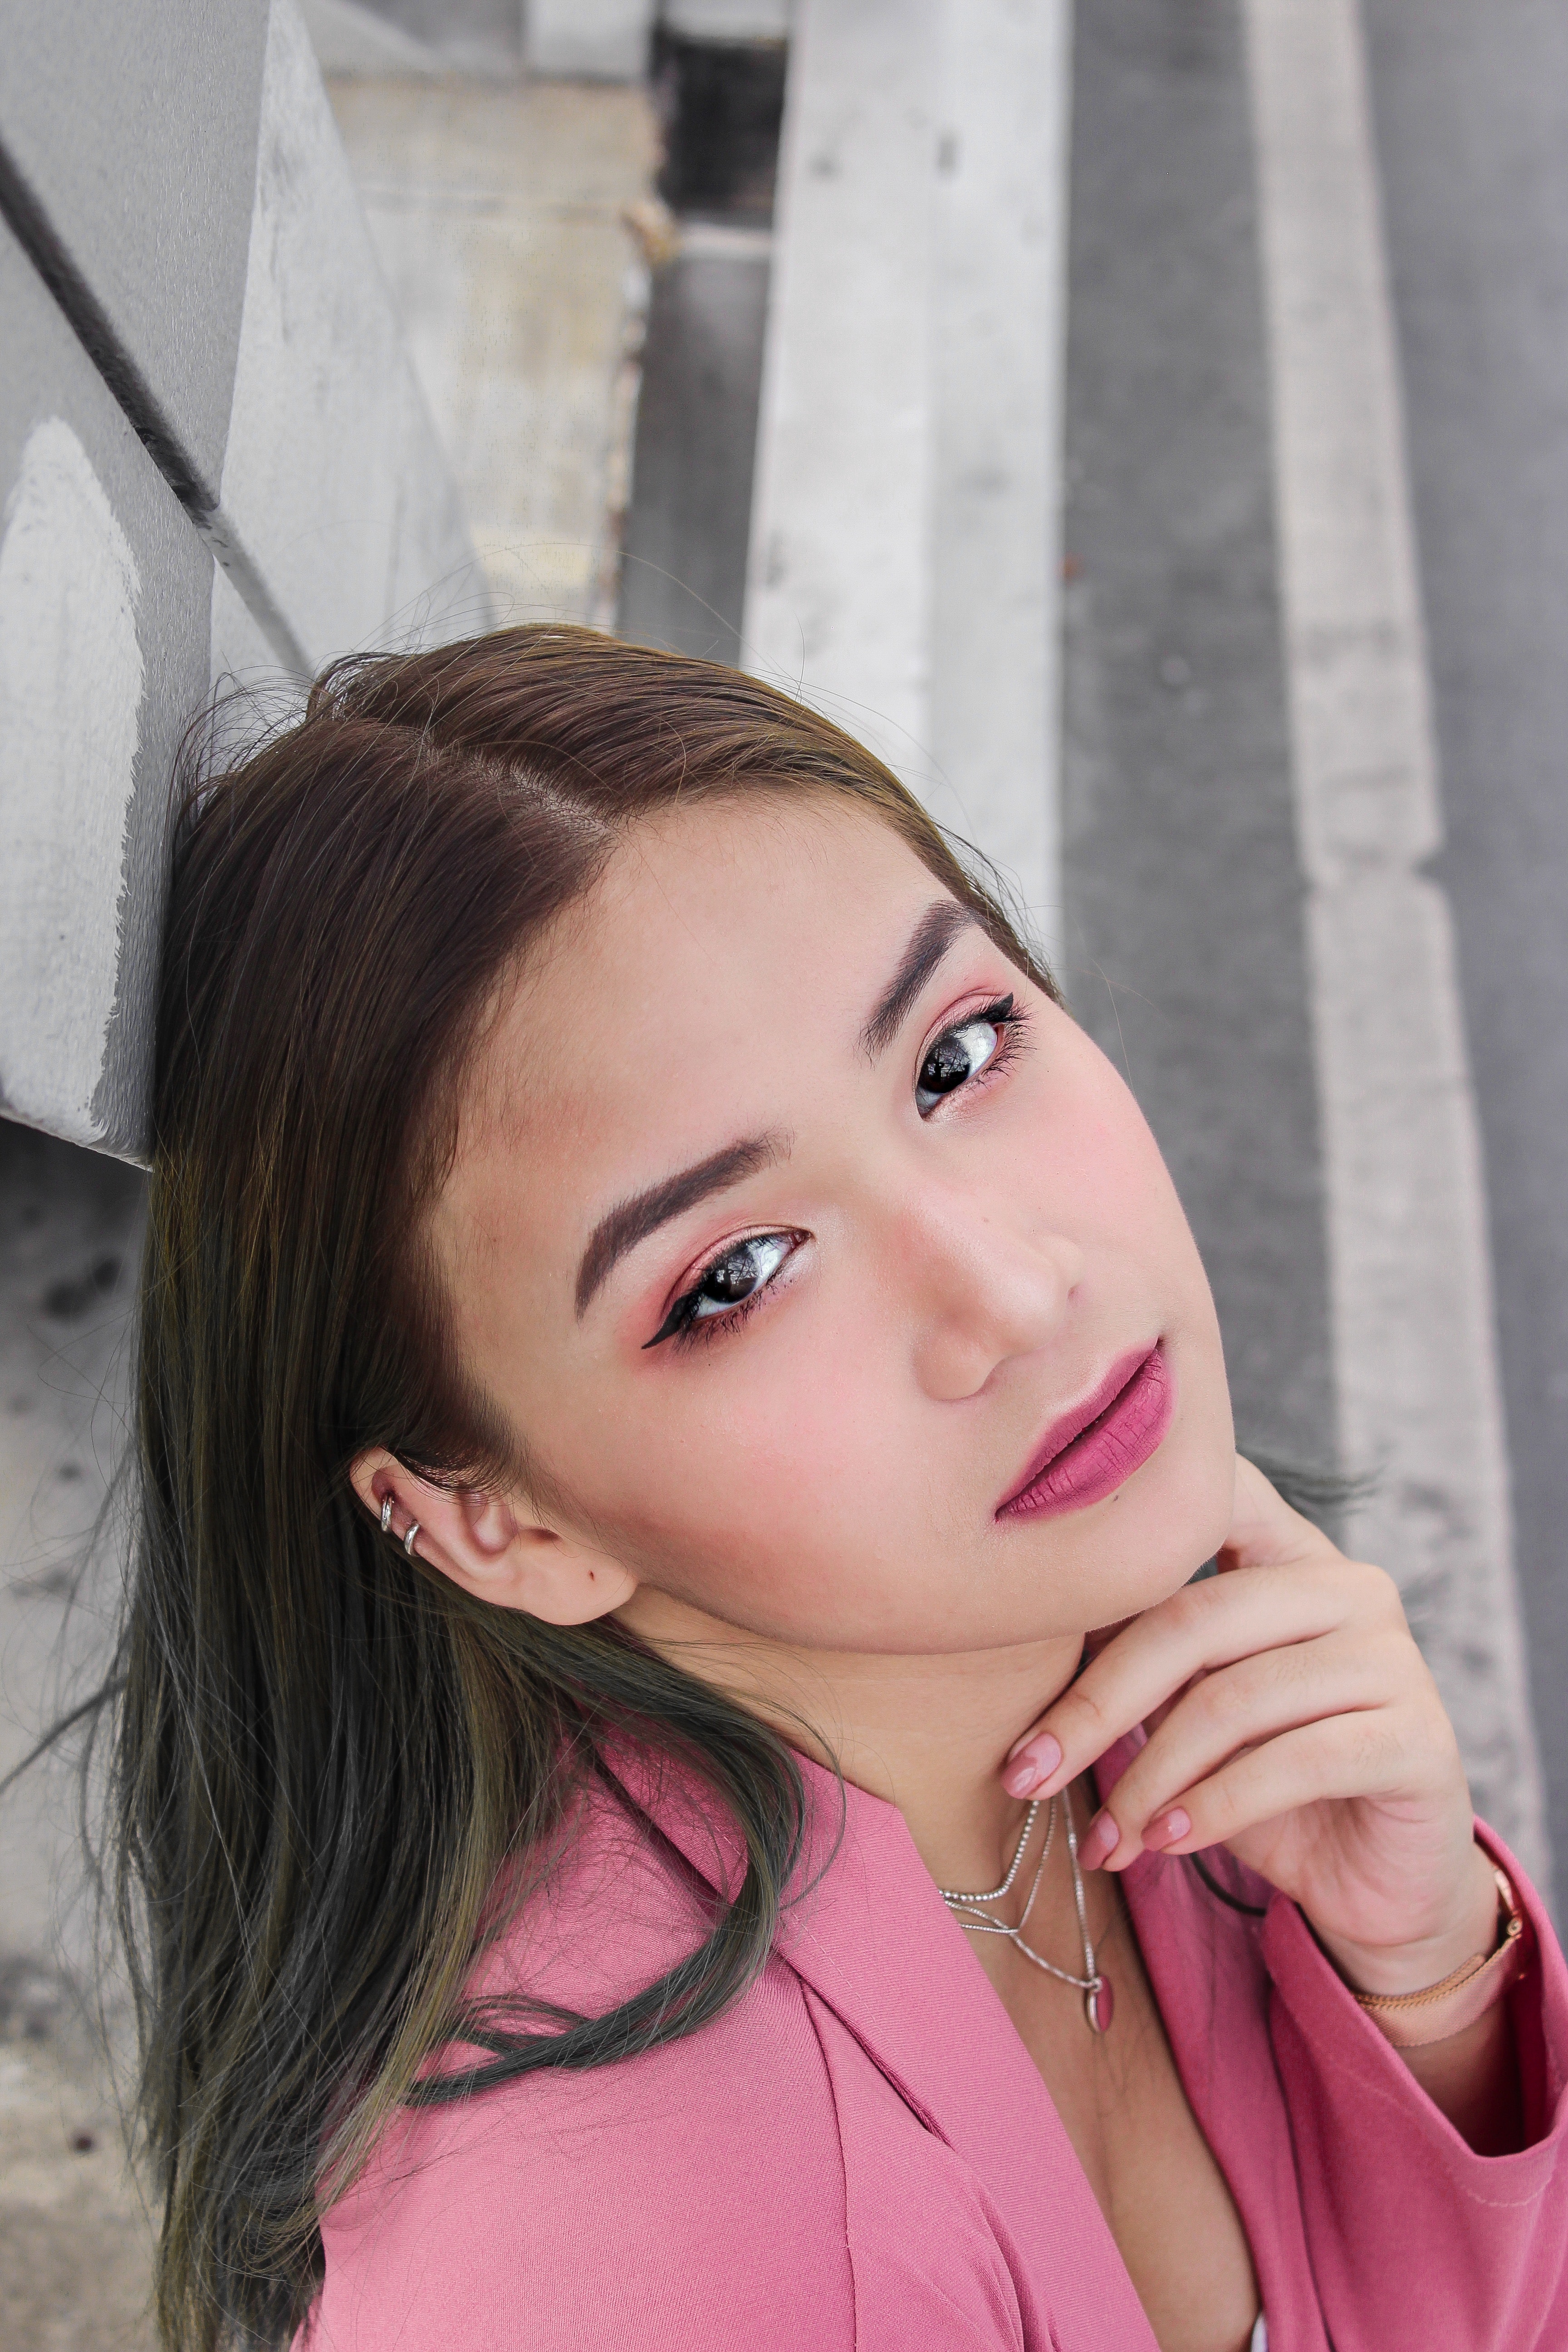
woman, face, hair, skin, lip, beauty, eyebrow, pink, hairstyle, chin, lady, head, forehead, nose, cheek, eye, long hair, neck, smile, brown hair, model, mouth, photography, jaw, portrait photography, throat, gesture, black hair, ear, eyelash